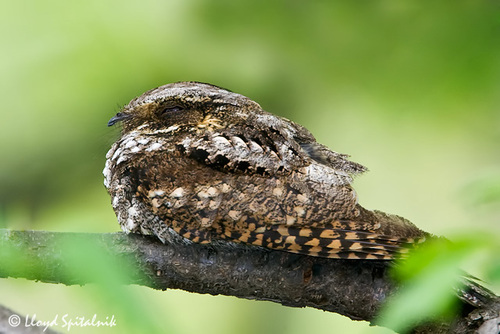
a small brown bird that is camoflauged to look like a shake.
this bird has a distinct rock like pattern around it's body and coverts, as well as it's retrices.
a medium sized bird with a bill that curves downwards, and a multicolored body.
this bird is brown and white in color with a very small beak, and brown eye rings.
this bird has a wood like color pattern along its whole body.
the is colorful bird has a brown and tan and white feathers
this bird has wings that are brown and has a small bill
this bird is brown with white and has a very short beak.
this bird has it's bill tucked into it's belly and it is tan to brown with some white and black spots.
this bird has wings that are brown and has a short bill
Species: Whip Poor Will